Lamella (mycology)

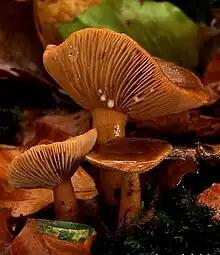
The gills of "Lactarius subdulcis" are characteristically adnate and leak latex.

In mycology, a lamella (: lamellae), or gill, is a papery hymenophore rib under the cap of some mushroom species, most often agarics. The gills are used by the mushrooms as a means of spore dispersal, and are important for species identification. The attachment of the gills to the stem is classified based on the shape of the gills when viewed from the side, while color, crowding and the shape of individual gills can also be important features. Additionally, gills can have distinctive microscopic or macroscopic features. For instance, "Lactarius" species typically seep latex from their gills.